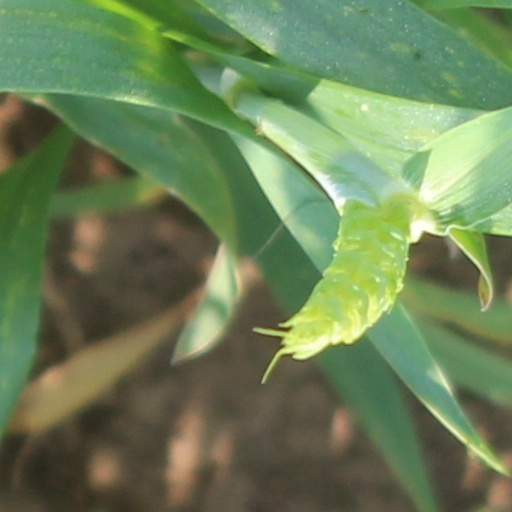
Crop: wheat